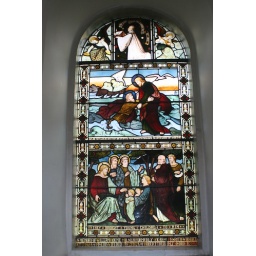
St Andrew's and Christ Church Stained glass window in the church